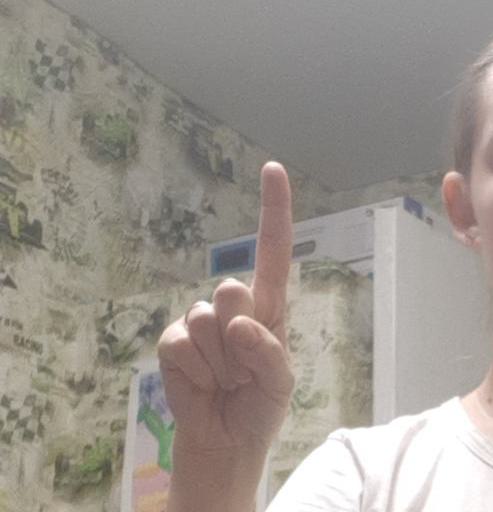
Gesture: one